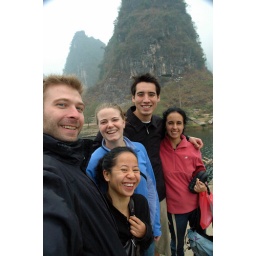
I, Vanni, Heidi, Rick, and Marisa prepare for a two hour boat float down a lazy river in Yangshuo.